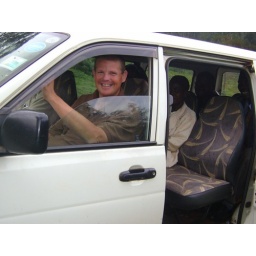
The white man in the white van